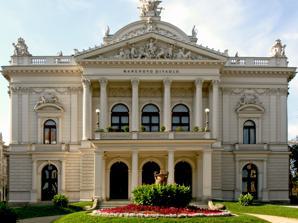
Building: Mahen Theatre
Country: Czechia
Year built: 1882
Mahen Theatre Mahenovo divadlo Deutsches Stadttheater Façade of the theatre Address Malinovského náměstí 1 Brno Czech Republic Coordinates 49°11′47″N 16°36′47″E / 49.19639°N 16.61306°E / 49.19639; 16.61306 Opened 1882 Website Official website Mahen Theatre ( Czech : Mahenovo divadlo ) is a Czech theatre situated in the city of Brno . Mahen Theatre, built as German Deutsches Stadttheater in 1882, was one of the first public buildings in the world lit entirely by electric light . It was built in a combination of Neo-Renaissance , Neo-Baroque and Neoclassical architectural styles. History The city theatre Reduta in Brno burned down in 1870, and the city council decided to build a new theatre building within a short time period. Thanks to the efforts of then mayor Gustav Winterholler, the decision was taken to build a bigger and better theatre at the place of Obstplatz (today's Malinovský square ). The commission was assigned to the renowned Vienna architectural studio Fellner and Helmer . The studio was specialized in projects of theatre buildings. Around 1880, their modern type of theatre building was considered a model. The founding stone was laid on 18 July 1881. The construction went smoothly, taking only 16 months from start to opening of the theatre. During the construction it was necessary to change the building's inner disposition several times. The main reason for this was the devastating fires which were affecting European theatres at the time. In March 1881, a fire in the Théâter Royal in Nice killed almost 200 people. In August 1881, a fire destroyed the copper dome, the auditorium and stage of the National Theatre in Prague . The same year, another fire in Ringtheater in Vienna killed at least 384. The builders of the new theatre in Brno decided to take action in order to avoid similar incidents. New exits and additional side stairways were included in the plans. However, the most important decision was to replace the proposed gas lighting with a new invention: the electric light . In the middle of 1881, Brno city council negotiated a contract with the Edison Electric Light Company . The plans were designed by Thomas Edison himself, and the project was constructed by French and Austrian manufacturers, under the supervision of Edison's assistant Francis Jehl . The power station had to be built in a distant place, almost 300m away from the theatre, to ensure noise minimization. Amongst other things, the equipment of the power station consisted of four large dynamos imported from New York . Thomas Edison wasn't present at the installation of the device, he visited Brno only 25 years later. The theatre was opened on 14 November 1882 with the festive overture Consecration of the House by Ludwig van Beethoven . The opening celebration continued with the play "U paní Bruny" , written by the German director of the theatre, Adolf Franckel, and ended with Goethe's Egmont . Initially, Mahen Theatre was a German opera house, and it was called Deutsches Stadttheater (German City Theatre). In 1918, following World War I , it passed into the hands of the newly founded Czechoslovak state . It was renamed Divadlo na Hradbách (Theatre on the City Walls) and the first dramatical adviser became the novelist and playwright Jiří Mahen , after whom the theatre has been named since 1965. In 1936, the theatre was largely reconstructed by the company Kolben - Daněk . Thanks to the reconstruction, it became one of the most modern theatre buildings in Czechoslovakia. Today's Mahen Theatre served mainly as an opera house, until the building of Janáček Theatre in 1965. Five of the late operas by Leoš Janáček were premiered here, as well as the ballet Romeo and Juliet by Sergei Prokofiev . Since 1965, the theatre has served as the home stage of the dramatical ensemble of the National Theatre in Brno. Parts of the original wiring are displayed in the foyer of the theatre (as of 2009). Mahen Theatre was proclaimed as one of the National Technical Monuments of the Czech Republic. Notable premieres Káťa Kabanová (Leoš Janáček) (1922) The Cunning Little Vixen (Leoš Janáček) (1924) The Makropulos Affair (Leoš Janáček) (1926) From the House of the Dead (Leoš Janáček) (1930) Romeo and Juliet (Sergei Prokofiev) (1938) Destiny (Leoš Janáček) (1958) Notes